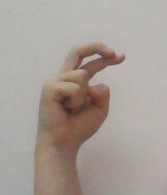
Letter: zay